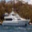
Label: ship